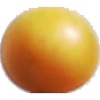
Label: Cherry Wax Yellow 1